I Live in Fear

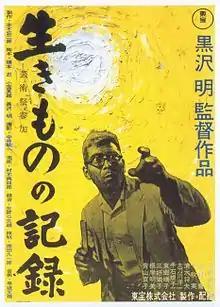
Theatrical release poster

is a 1955 Japanese drama film directed by Akira Kurosawa, produced by Sōjirō Motoki, and co-written by Kurosawa, Shinobu Hashimoto, and Hideo Oguni. The film is about an elderly Japanese factory owner so terrified of the prospect of a nuclear attack that he becomes determined to move his entire extended family to what he imagines is the safety of a farm in Brazil.